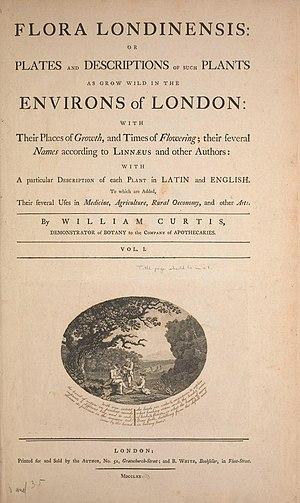
William Curtis, Flora Londinensis, 1770, title page